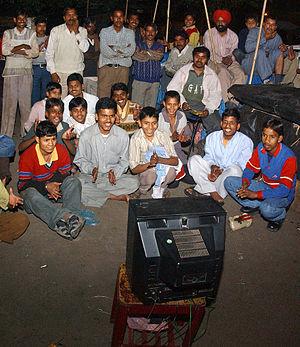
L' addiction à la télévision désigne un trouble psychologique entraînant chez certains téléspectateurs un besoin répétitif et compulsif de regarder la télévision, au point que cette activité empiète et interfère négativement avec leur vie quotidienne, professionnelle ou affective.